Historia i fantastyka

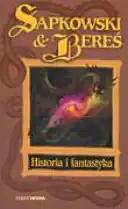

Historia i fantastyka (lit. The History and The Fantasy) is a book-length interview of Polish fantasy writer Andrzej Sapkowski conducted and published in book format by Stanisław Bereś in 2005.